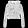
Label: Pullover